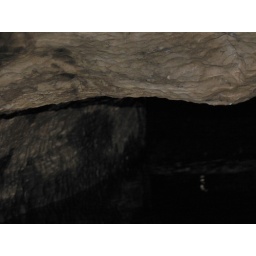
At one time the river would have filled the cavern. The rippling marks are made by the water bubbling along